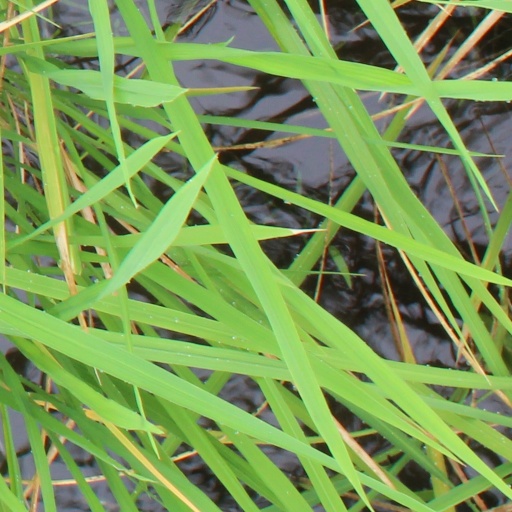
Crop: rice